St. Cornelia's Episcopal Church

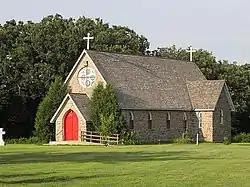
St. Cornelia's Episcopal Church from the southwest

St. Cornelia's Episcopal Church is a historic church on the Lower Sioux Indian Reservation near Morton, Minnesota, United States. It was built 1889–91 for a Dakota congregation returning after years of exile from Minnesota following the Dakota War of 1862. It is also an example of the Episcopal missionary work among Native Americans and fine Gothic Revival church construction under Bishop Henry Benjamin Whipple (1822–1901). St. Cornelia's was added to the National Register of Historic Places in 1979. It was listed for having state-level significance in architecture, exploration/settlement, and religion.